Smoking

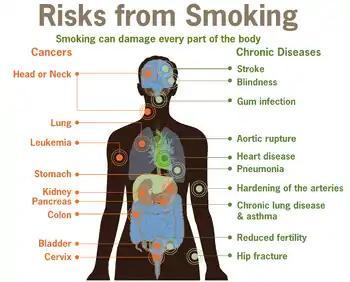
A diagram of the human body showing some of the diseases caused by smoking

Smoking is one of the leading preventable causes of deaths globally and is the cause of over 8 million deaths annually, 1.2 million of which are non-smokers who die due to second-hand smoke. In the United States, about 500,000 deaths per year are attributed to smoking-related diseases and a recent study estimated that as much as one-third of China's male population will have significantly shortened lifespans due to smoking. Male and female smokers lose an average of 13.2 and 14.5 years of life, respectively. At least half of all lifelong smokers die earlier as a result of smoking. The risk of dying from lung cancer before age 85 is 22.1% for a male smoker and 11.9% for a female current smoker, in the absence of competing causes of death. The corresponding estimates for lifelong nonsmokers are a 1.1% probability of dying from lung cancer before age 85 for a man of European descent, and a 0.8% probability for a woman. Smoking just one cigarette a day results in a risk of coronary heart disease that is halfway between that of a heavy smoker and a non-smoker. The non-linear dose–response relationship may be explained by smoking's effect on platelet aggregation.